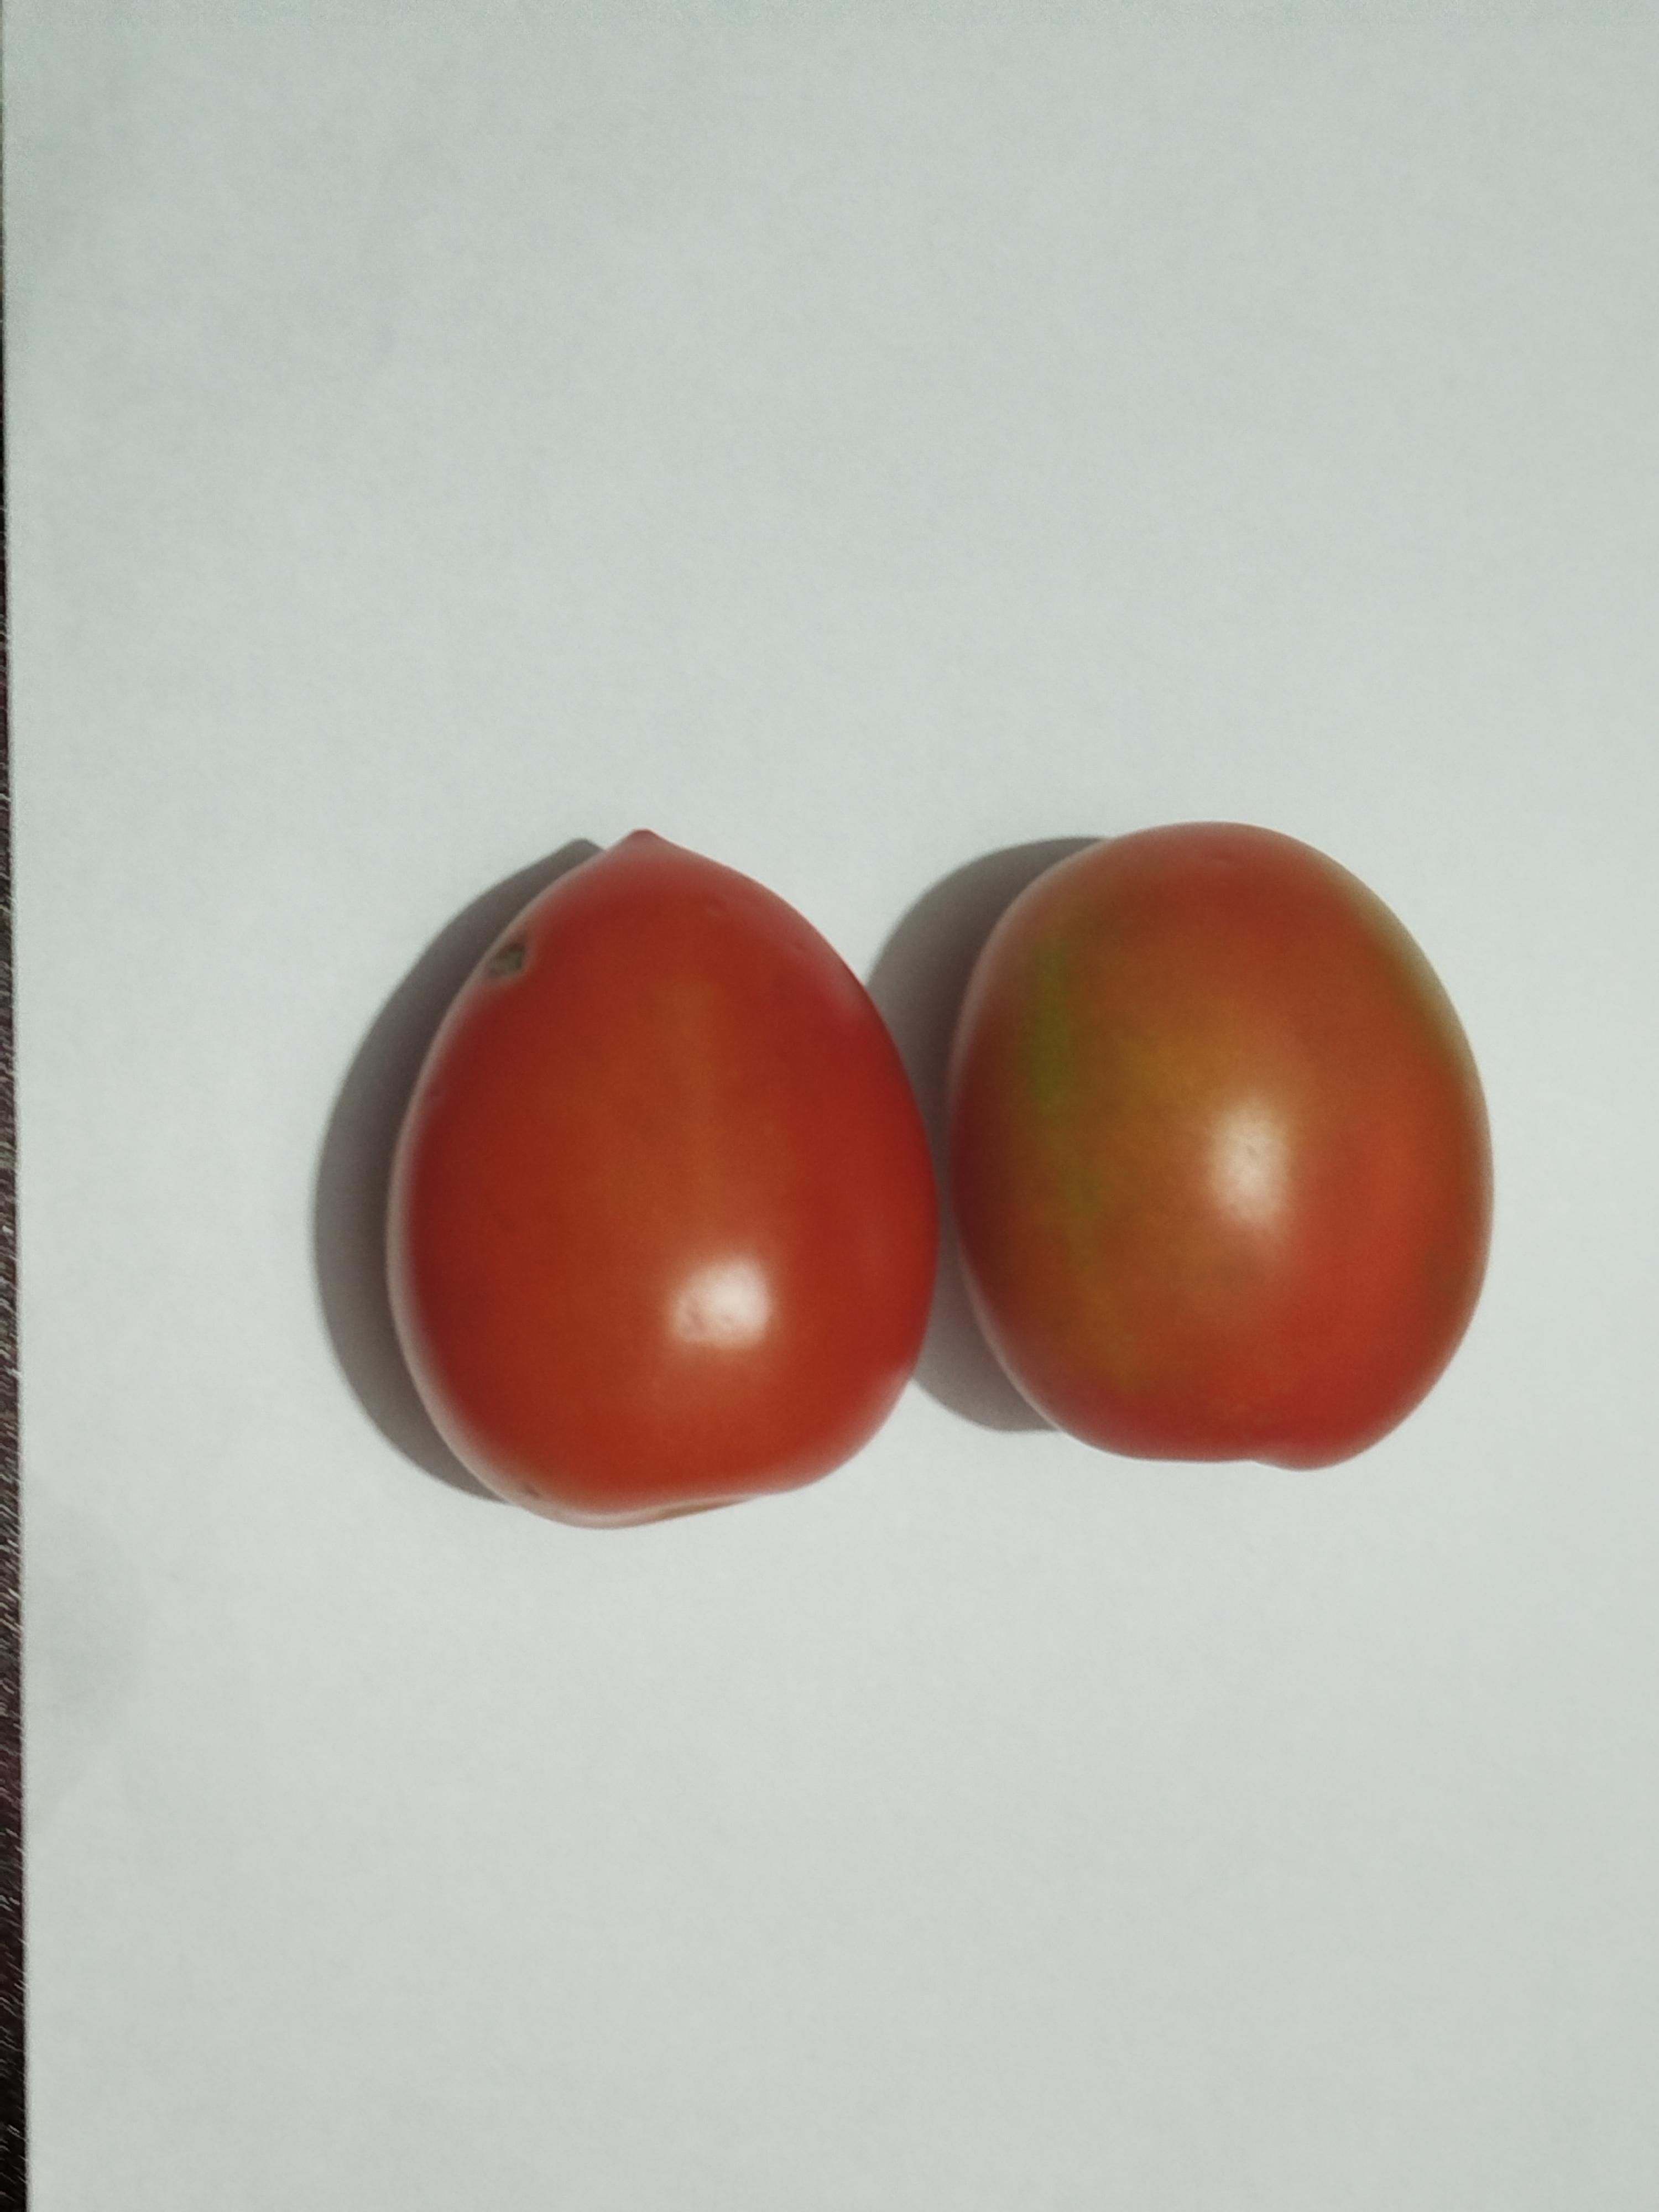
Label: Tomato